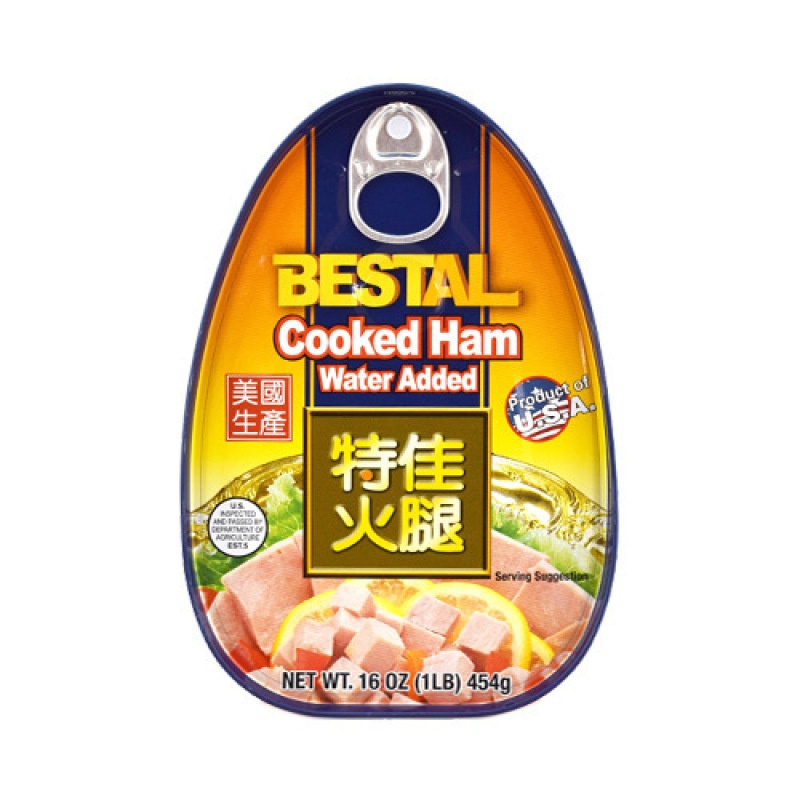
Bestal Cooked Ham Can 16 Oz (454 g) - 梅林牌 特佳BESTAL美国生产优质火腿午餐肉
Cooked Ham Ready to serve in anything! Great for noodles, sandwiches, dumplings or anything that can be filled with! Product of USA
Brand: Walong Marketing, INC.
Category: Food, Beverages & Tobacco > Food Items > Meat, Seafood & Eggs > Meat > Canned Meats